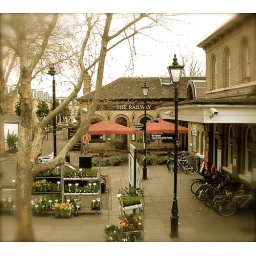
There's a great little winebar now with big glasses and creaky old leather sofas in the old Railway Station.